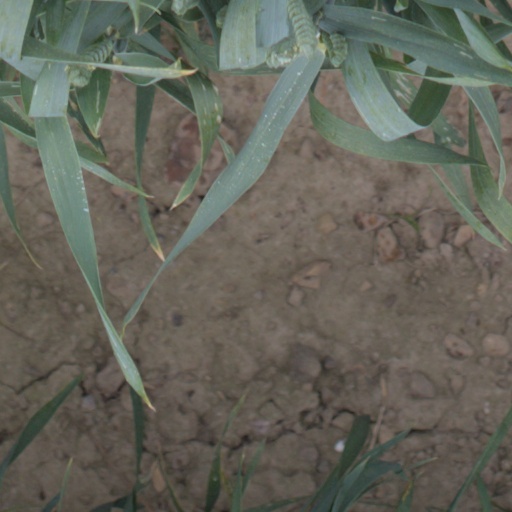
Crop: wheat